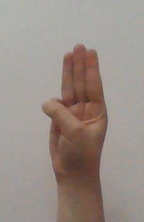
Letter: thaa